Simha Babah

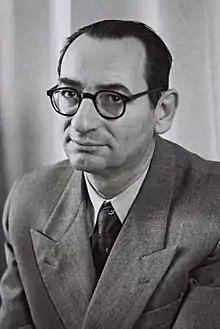
Babah in 1951

Simha Babah (27 November 1902 – 10 December 1973) was an Israeli politician who served as a member of the Knesset for the General Zionists between 1951 and 1959.